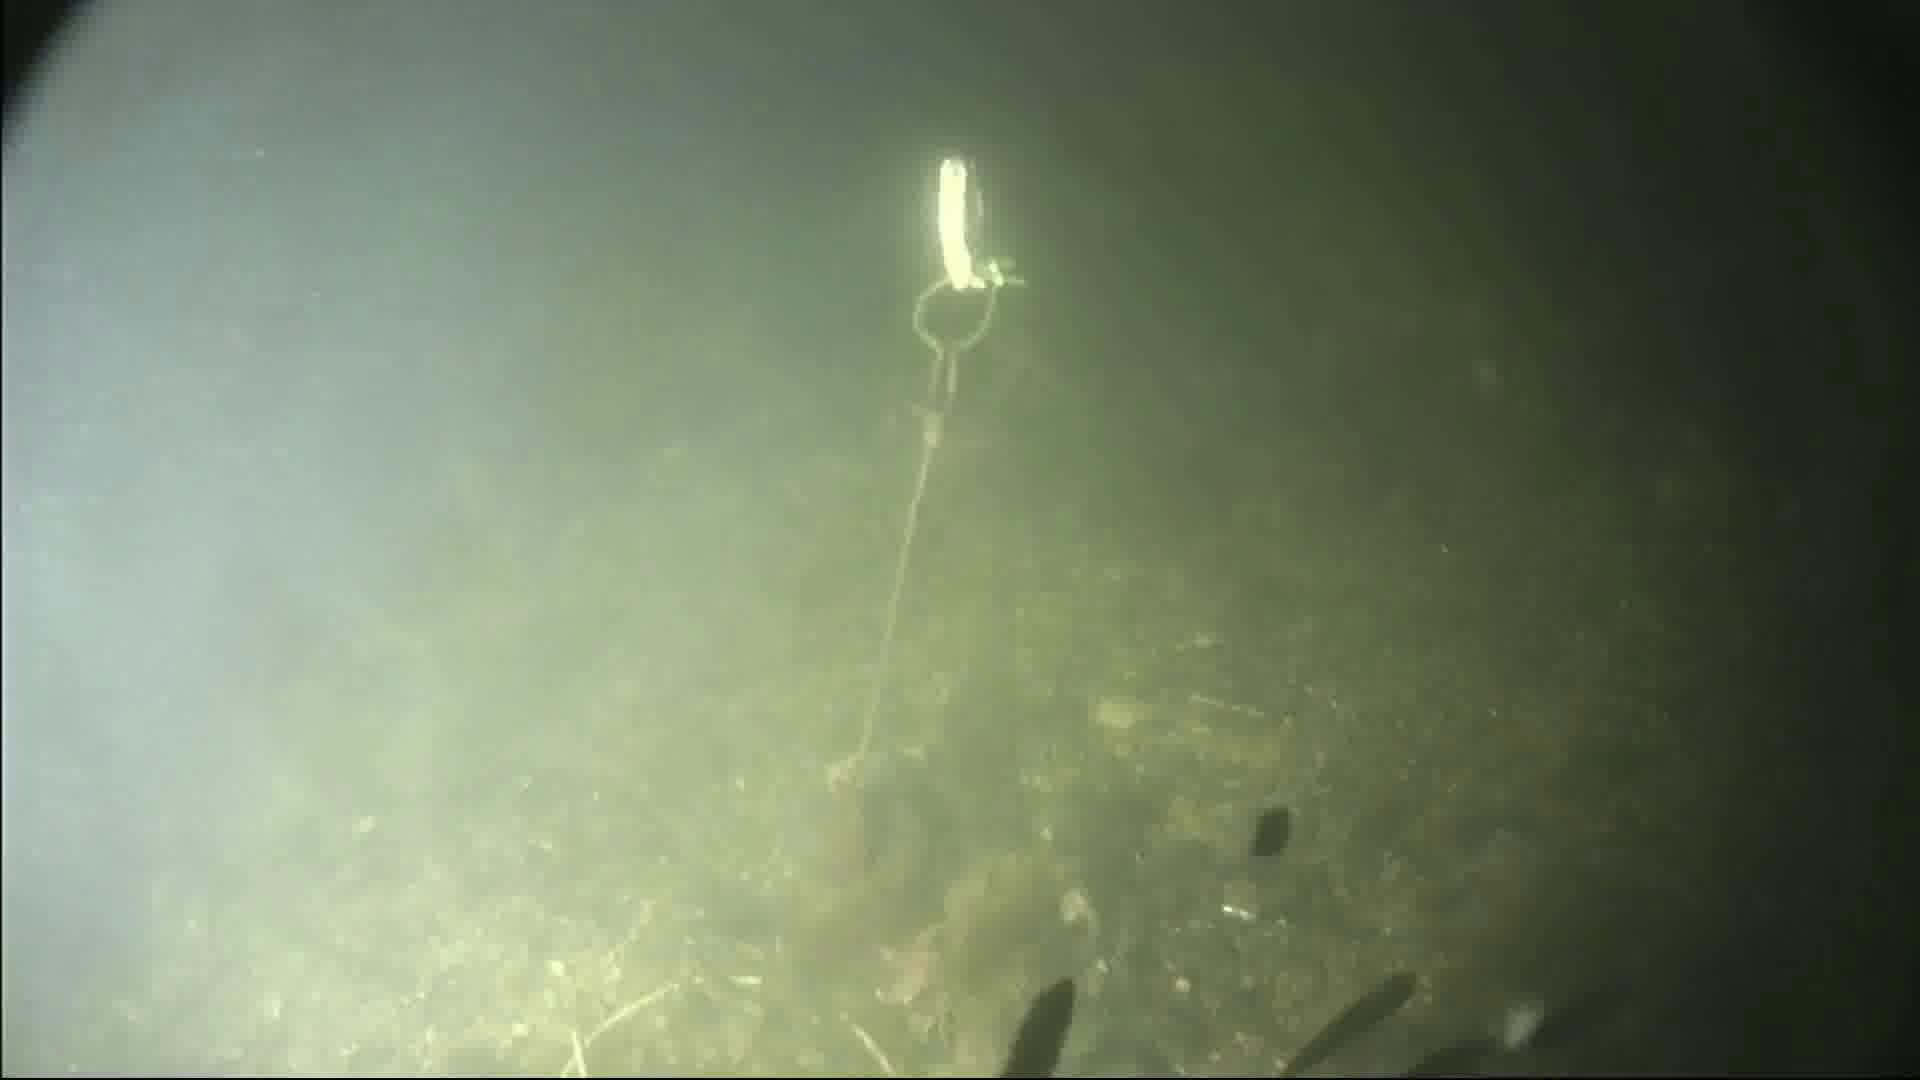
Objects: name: starfish
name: small_fish
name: crab